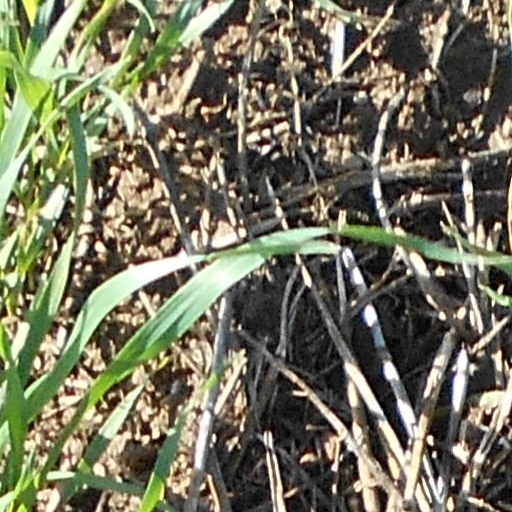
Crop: wheat